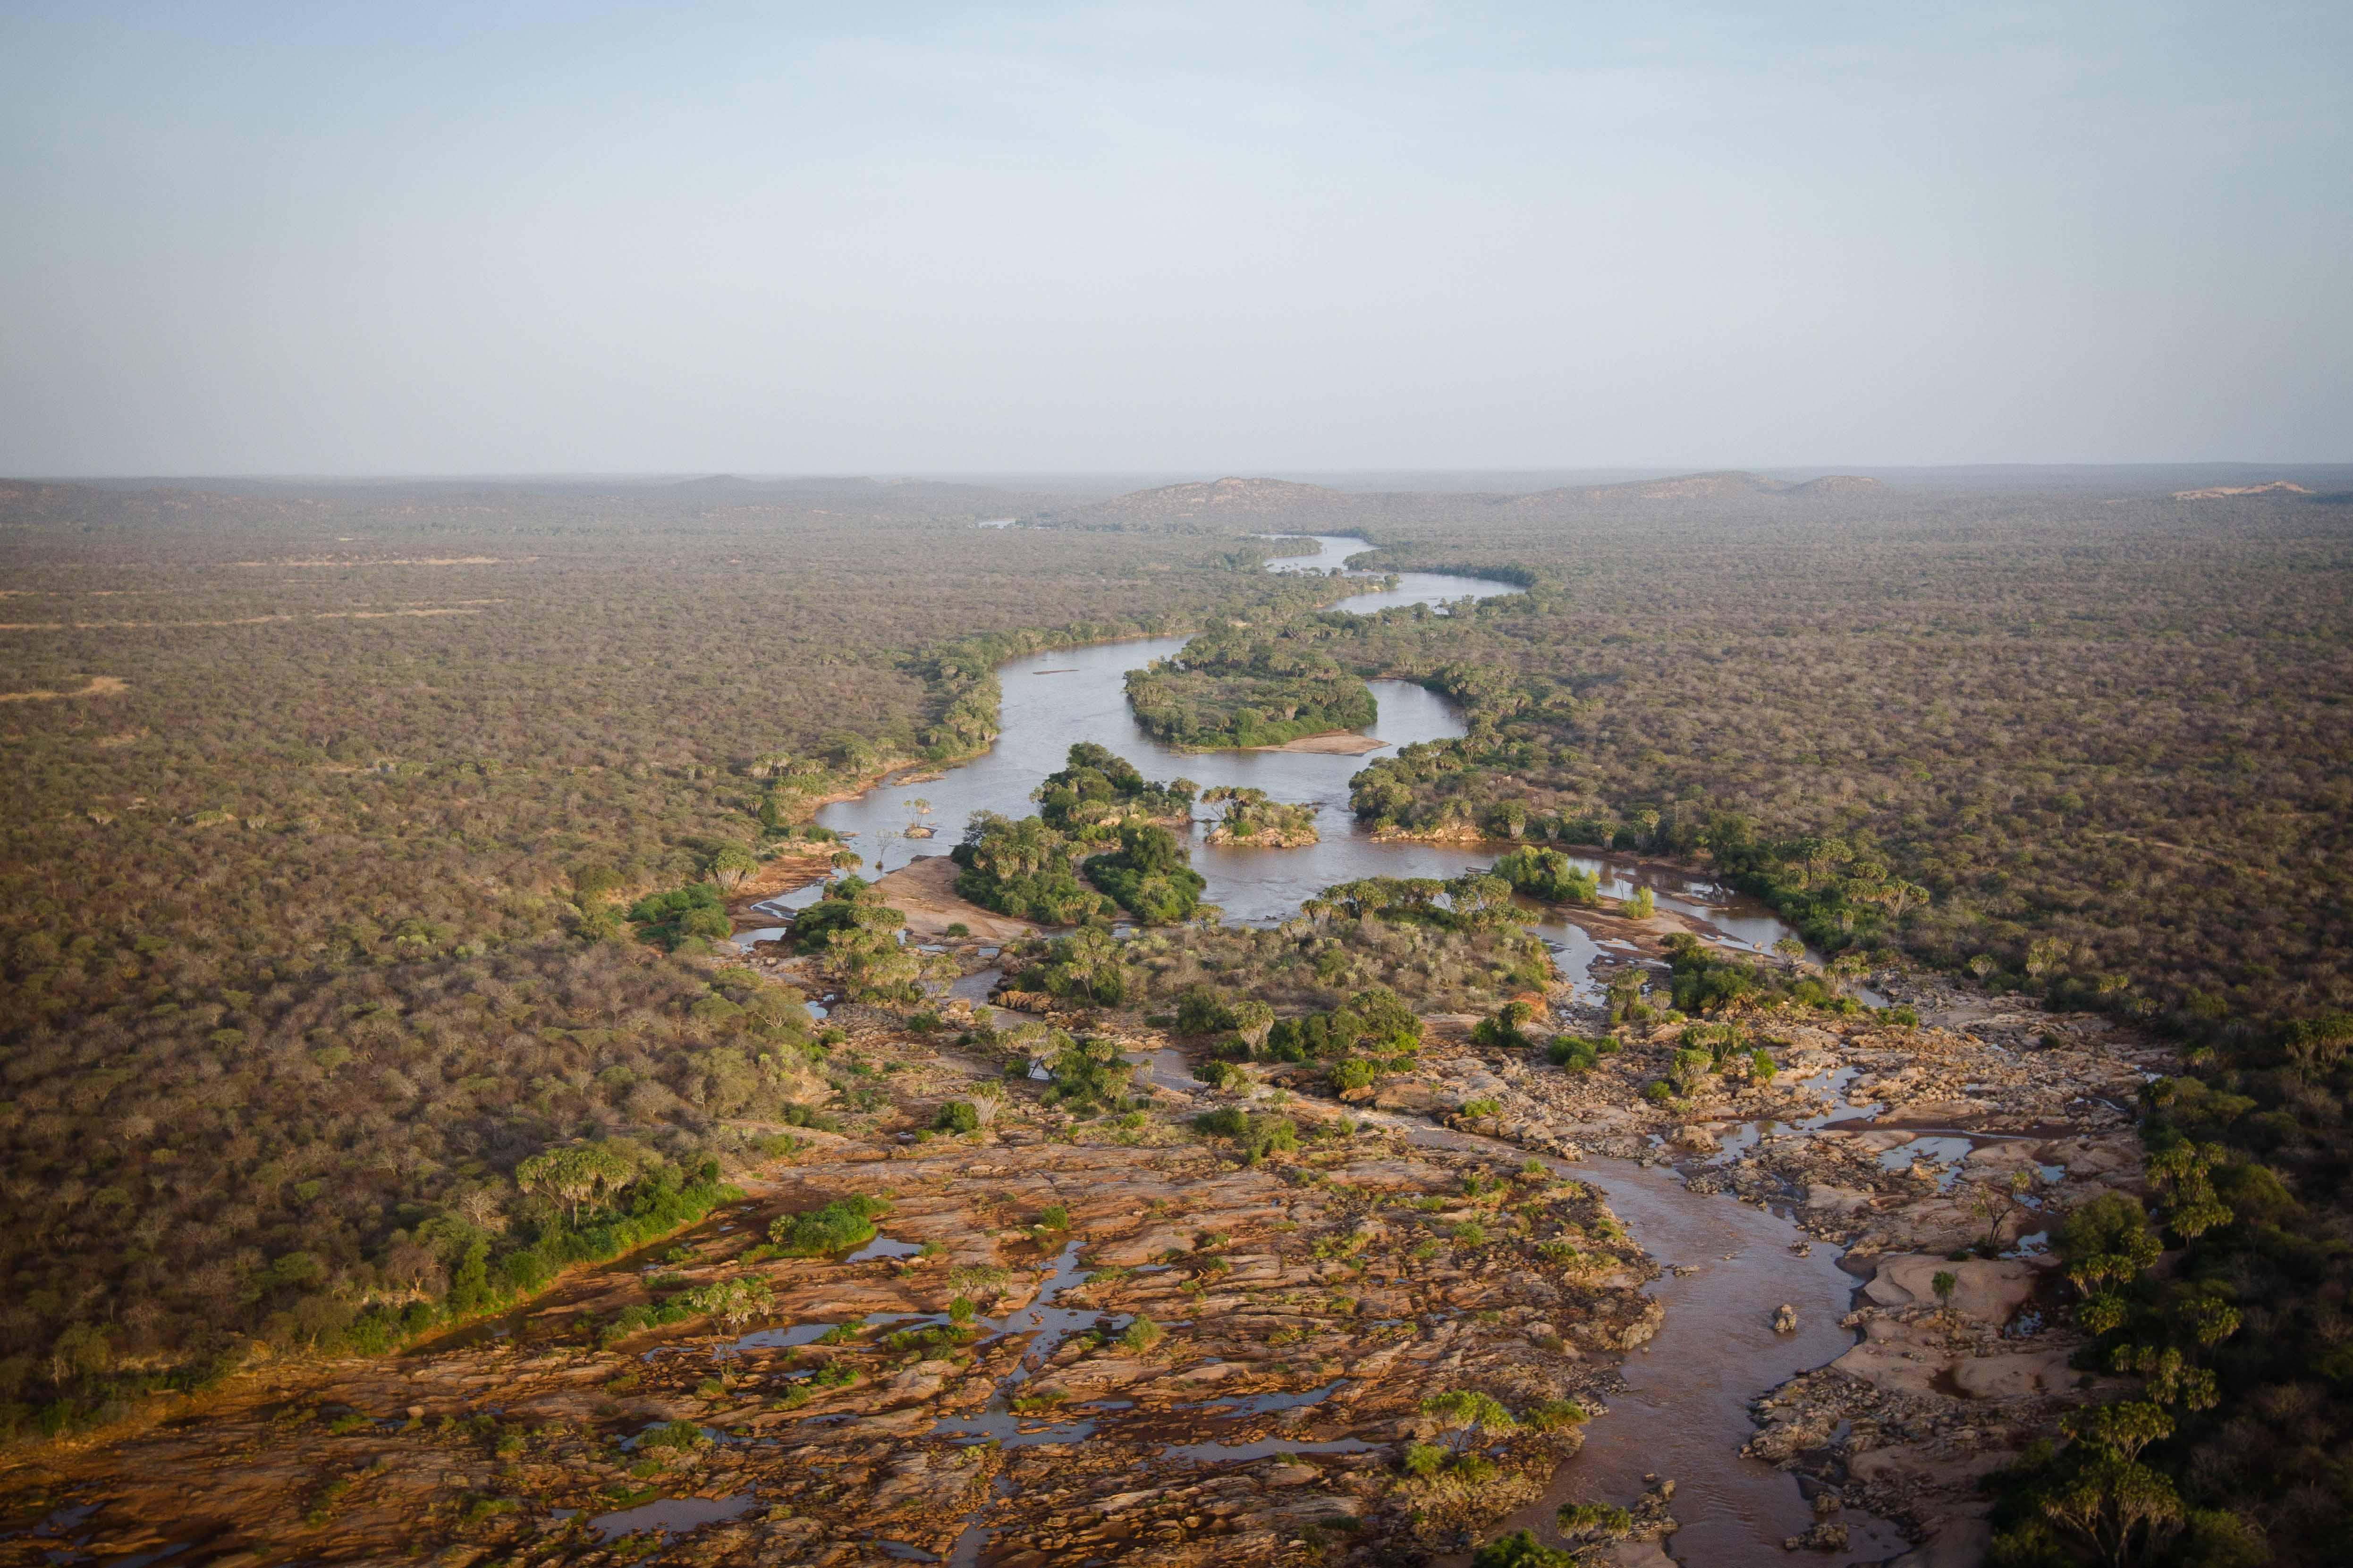
Eneo kubwa la wazi lililo tambarale lilizungukwa na uoto wa asili unaojumuisha vichaka pamoja na miti, pamoja na chanzo cha maji mithiri ya mto kinachopita katikati ya eneo hilo, ikiashiria kuwa ni eneo lenye kuakisi mandhari ya misitu.